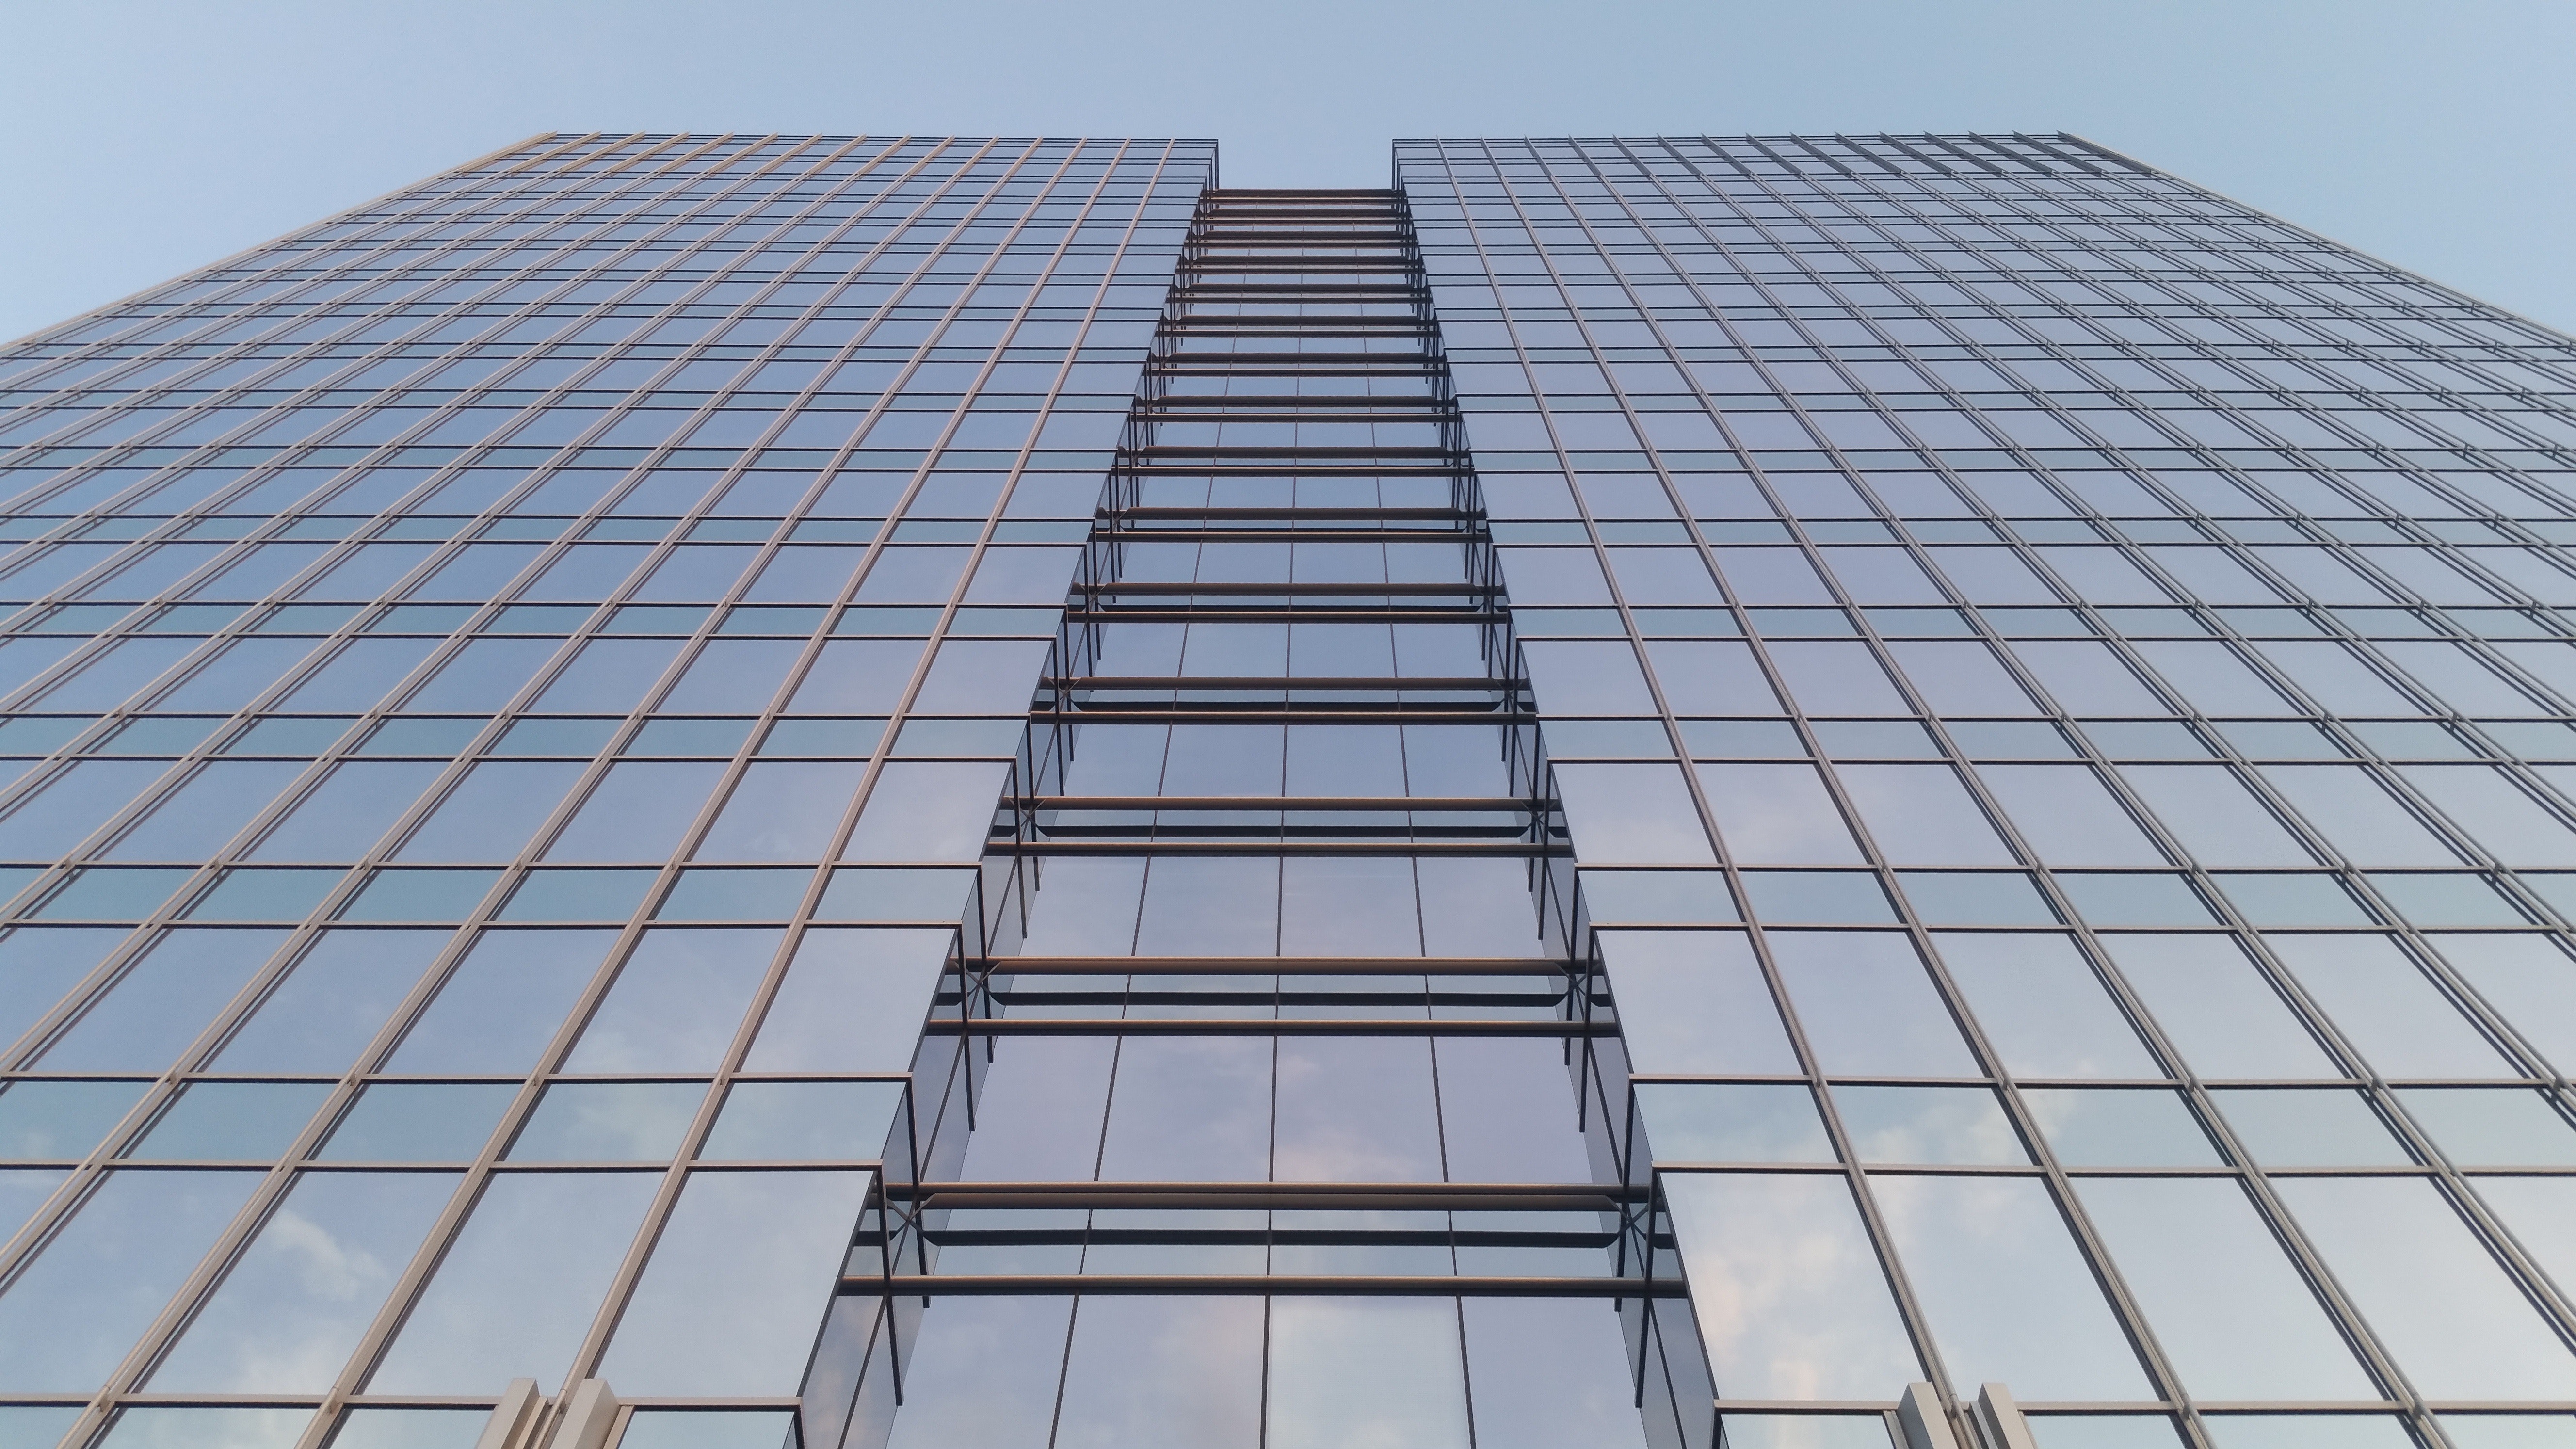
skyscraper, architecture, commercial building, daytime, tower block, urban area, building, line, facade, daylighting, sky, city, metropolitan area, condominium, real estate, window, tower, symmetry, mixed use, corporate headquarters, reflection, glass, headquarters, metal, brutalist architecture